65th Berlin International Film Festival

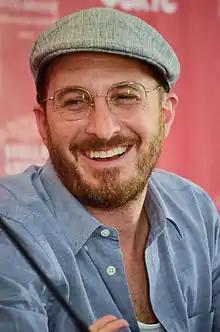
Darren Aronofsky, Jury President

The following films were selected for the main competition for the Golden Bear and Silver Bear awards: